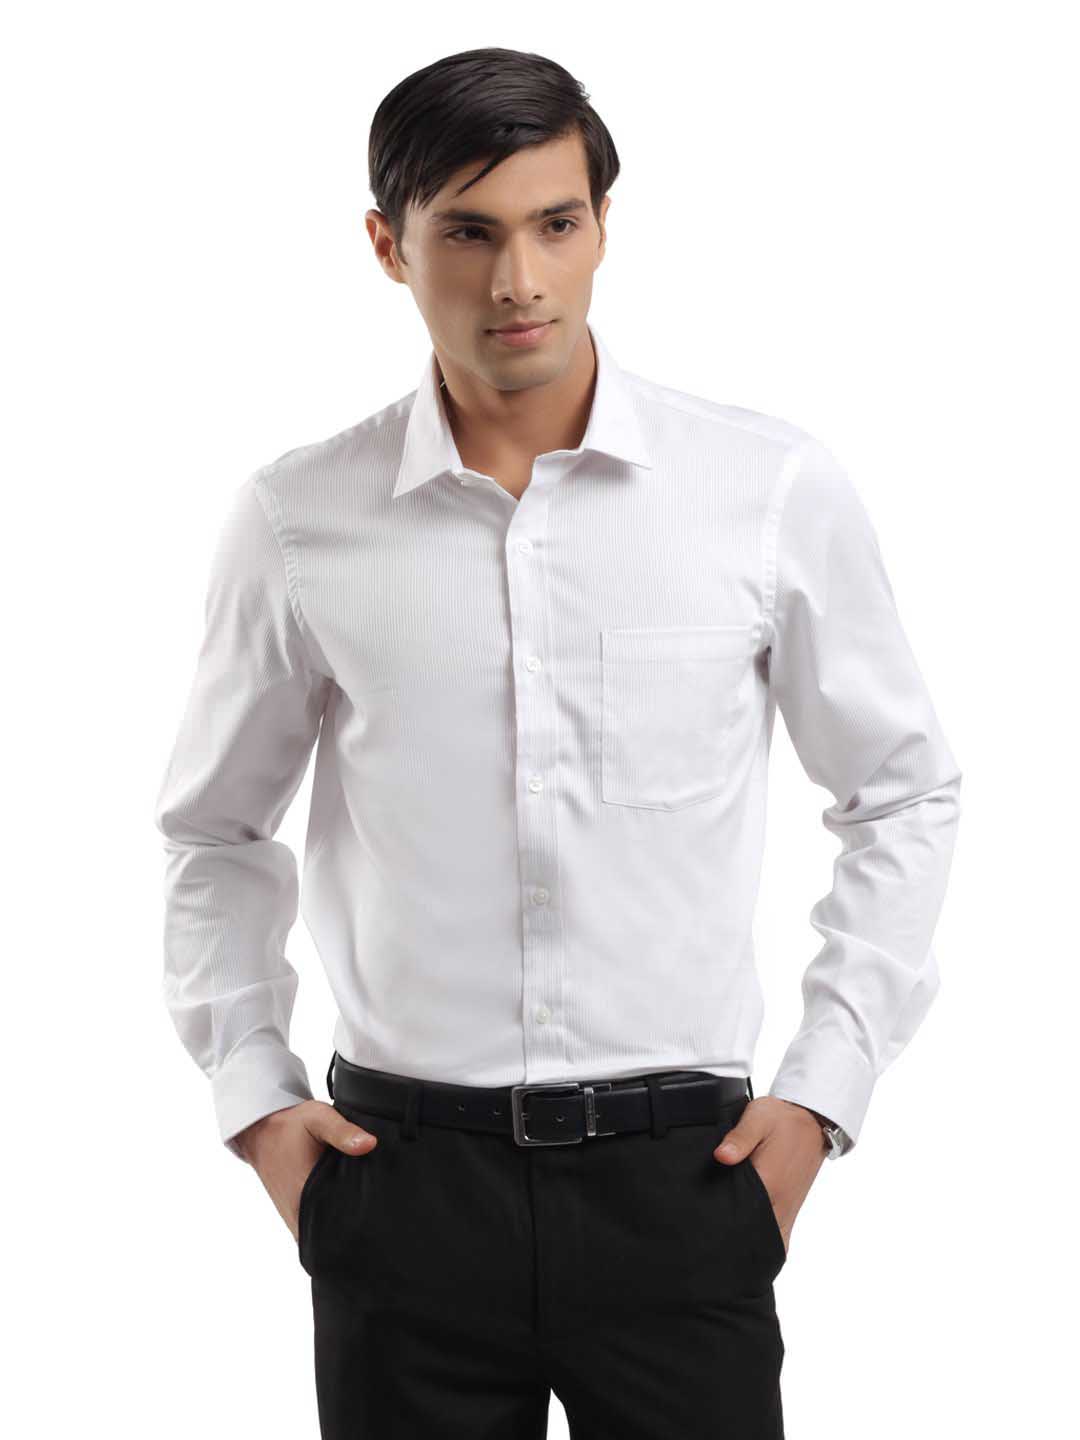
Arrow Men White Striped Shirt
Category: Apparel / Topwear / Shirts
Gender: Men
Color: White
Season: Summer 2013
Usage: Formal